Third Ward, Houston

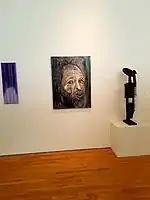
University Museum at TSU

Katharine Shilcutt of the "Houston Press" said that the Third Ward includes "a diverse mix of restaurants to suit every taste". Among these are fried chicken restaurants; The original Frenchy's Chicken and its satellite location are both located in the Third Ward.